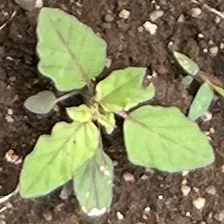
Weed species: Punarnava _(Boerhaavia diffusa)